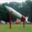
Label: rocket